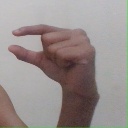
अक्षर: ग